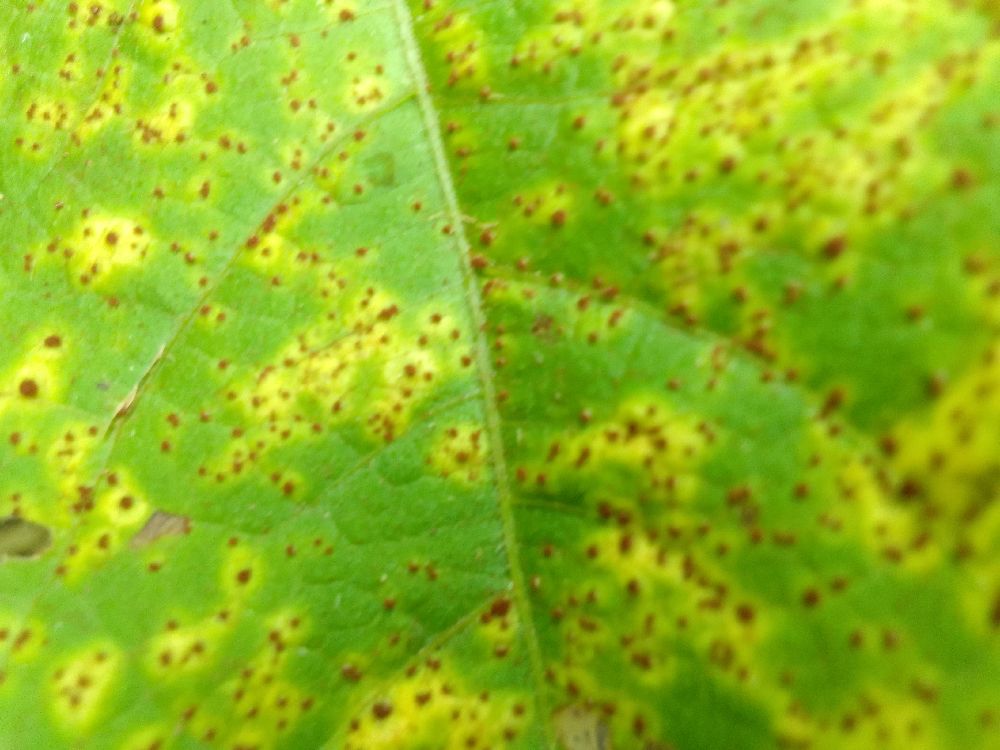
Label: rust